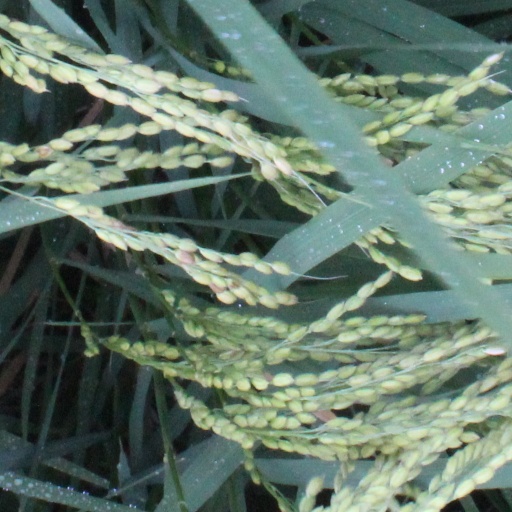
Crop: rice